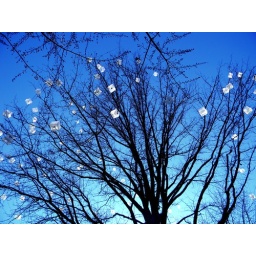
A tree decorated with paper lanterns in Harvard Sq.